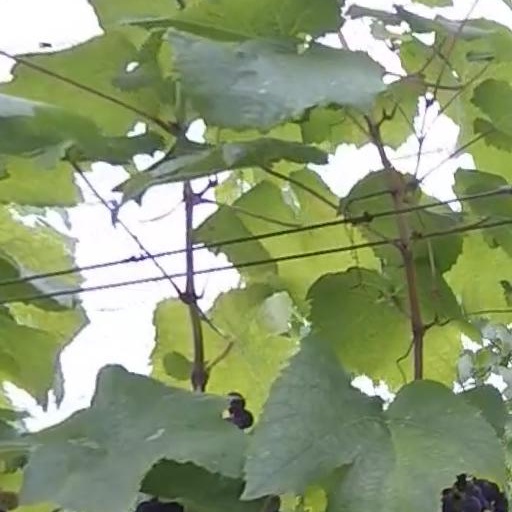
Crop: grape